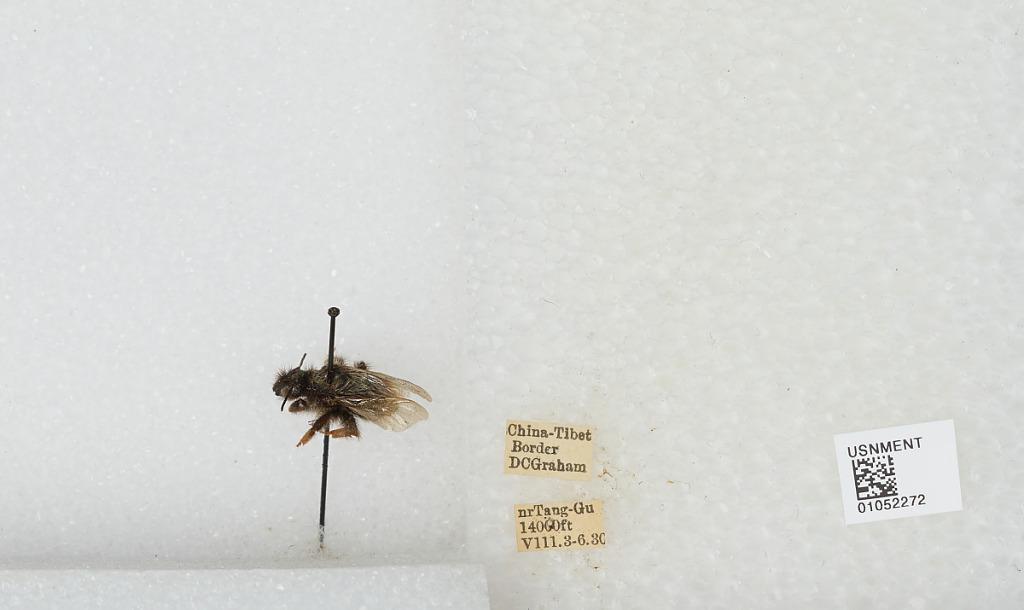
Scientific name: Bombus sp.
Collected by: D. Graham
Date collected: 1930-8-3
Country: China
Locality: near Tang-Gu, China-Tibet border